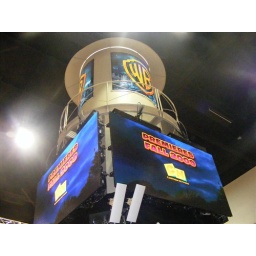
The Warner Brothers water tower at the WB booth in the Exhibit Hall.